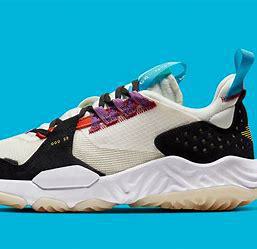
Brand: Jordan
Model: Delta 3